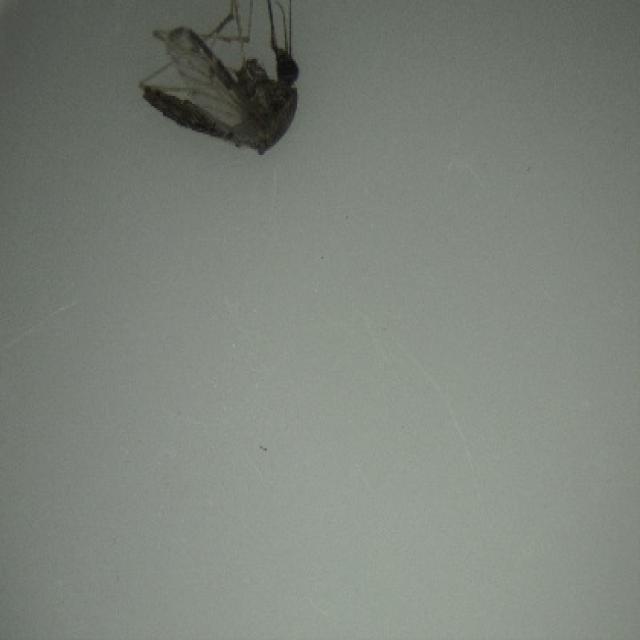
Species: anopheles_sinensis